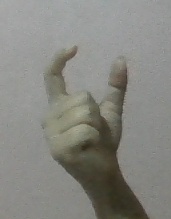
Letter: nun